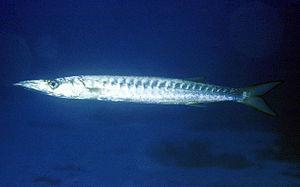
Sphyraena est un genre de poissons, communément appelés sphyrènes, de la famille monotypique des Sphyraenidae. Ce genre regroupe entre 18 et 20 espèces de poissons prédateurs réparties dans les eaux tropicales et subtropicales et nommées barracudas ou bécunes.